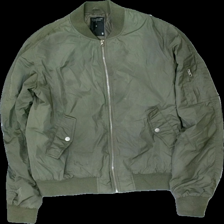
View: front
Type: Jacket
Category: Men
Brand: Lager 157
Colors: Green
Material: 100% polyester
Cut: Regular
Size: M
Season: All
Stains: Minor
Holes: Minor
Price range: <50
Recommended usage: Recycle